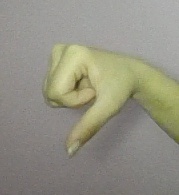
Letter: waw